Red Fox Inn & Tavern

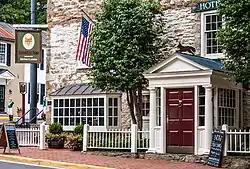
The Red Fox Inn & Tavern, August 2012

The Red Fox Inn & Tavern, also known as the Middleburg Inn and Beveridge House, is a historic inn and tavern located in Middleburg, Loudoun County, Virginia. According to the National Register of Historic Places placard on the building, the Red Fox Inn was established circa 1728. Some historic artifacts on the building date to about 1830, with additions and remodelings dating from the 1850s, 1890s, and the 1940s. It consists of a 2 1/2 story-with-basement, five-bay, gable-roofed, fieldstone main block, with a two-story, three-bay, gable-roofed fieldstone rear wing. The front facade features a one-story, one-bay, pedimented porch dating from the 1940s. It has a standing seam metal gable roof and exterior end chimneys. The buildings exhibits design details in the Federal and Colonial Revival styles. It is thought to be one of the oldest continuously operated inns in Virginia as well as the United States. The Red Fox Inn & Tavern has served a variety of functions including: stagecoach stop, inn, tavern, butcher shop, apartment house, post office, and hotel.